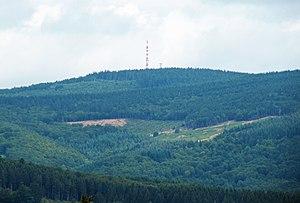
Haut Folin, point Culminant du massif du Morvan,prise depuis le Mont Beuvray
Saint-Prix est une commune française située dans le département de Saône-et-Loire en région Bourgogne-Franche-Comté.
Le Haut-Folin est le point culminant du massif du Morvan, situé dans la région Bourgogne-Franche-Comté, sur le territoire de la commune de Saint-Prix, dans le massif du Bois du Roi. Il s'élève à 901 mètres d'altitude et supporte le relais de télévision Autun-Bois-du-Roi. C'est également le point culminant du département de Saône-et-Loire.
Le Morvan est un massif de basse montagne situé en Bourgogne-Franche-Comté, aux confins des départements de la Côte-d'Or, de la Nièvre, de Saône-et-Loire et de l'Yonne, entourée de dépressions péri-morvandelles constituées de plaines sédimentaires que sont à l'ouest le Bazois, au nord la Terre-Plaine, au nord-est l'Auxois, au sud-est l'Autunois et au sud, le Charolais.